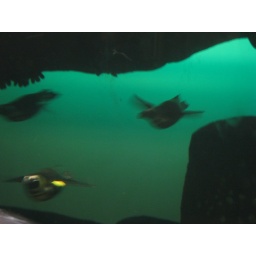
flying under water